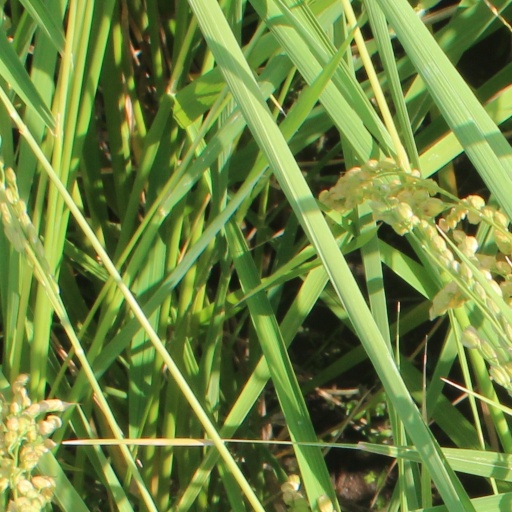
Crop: rice